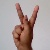
The image shows a hand gesture representing the letter 'K' in Indian Sign Language.